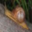
Label: snail